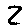
Label: 2